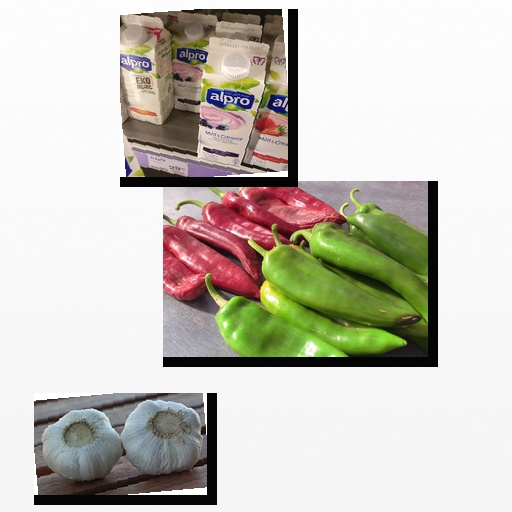
Food items: soyghurt, garlic, chili_pepper